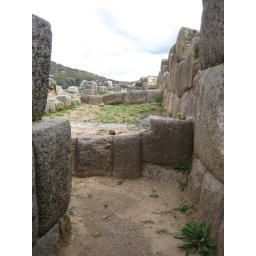
Most of the stones were removed from this area and used to build houses for the Spanish in Cusco.